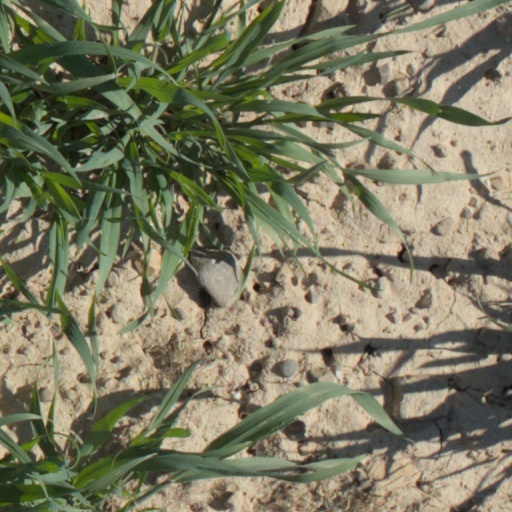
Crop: wheat